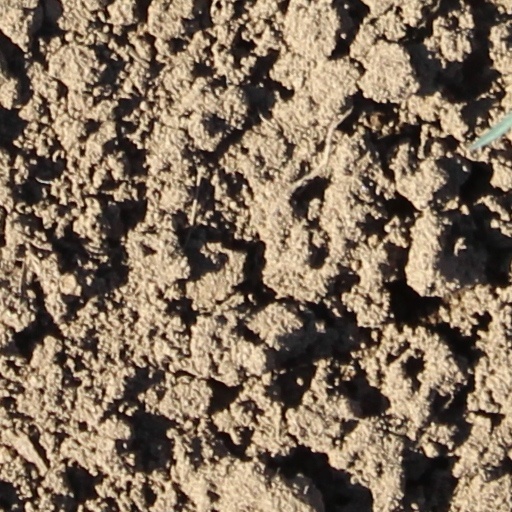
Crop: wheat